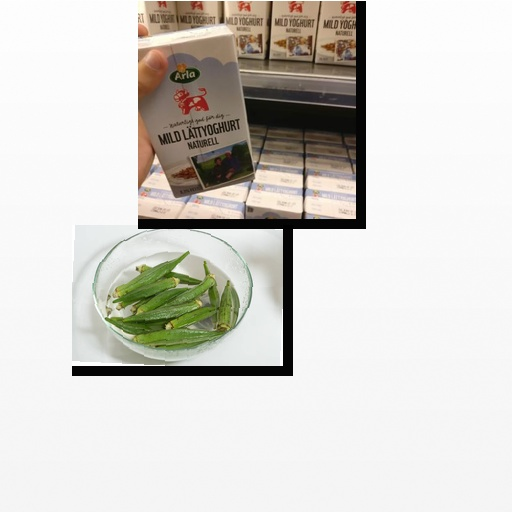
Food items: okra, natural_low_fat_yogurt